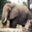
Label: elephant